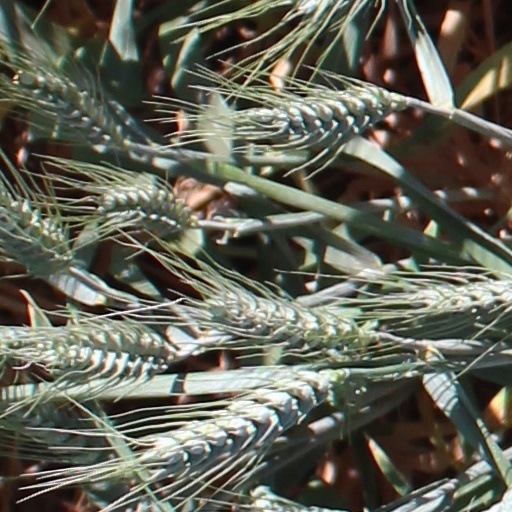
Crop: wheat